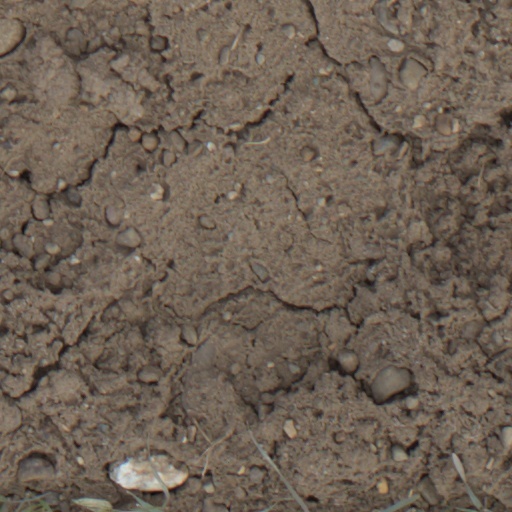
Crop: wheat